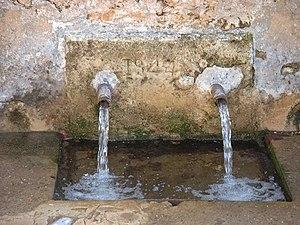
Sagelat est une commune française située dans le département de la Dordogne, en région Nouvelle-Aquitaine.